West Cross Route

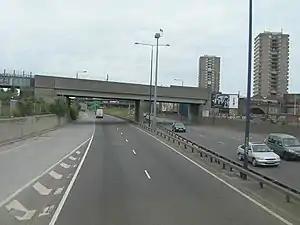
West Cross Route looking north

The West Cross Route (WCR) is a segment of dual carriageway of the A3220 route in West London running north–south between the northern elevated roundabout junction with the western end of Westway (A40) and the southern Holland Park Roundabout. It runs through Shepherd's Bush to its west and Notting Hill to its east.